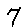
Label: 7